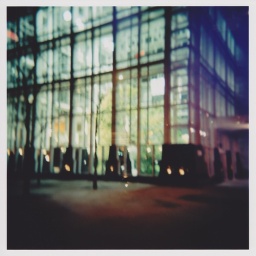
Big trees inside a glass building in Montreal